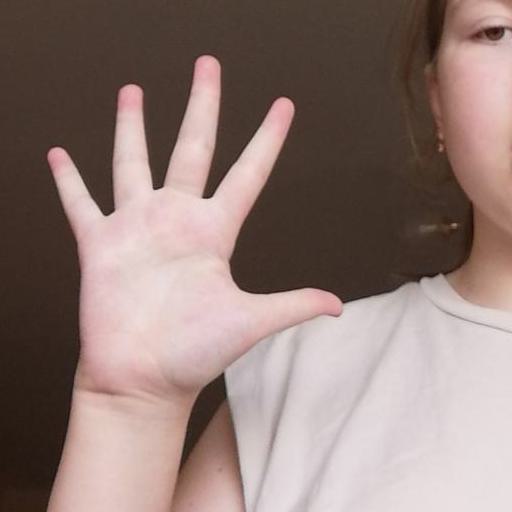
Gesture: palm